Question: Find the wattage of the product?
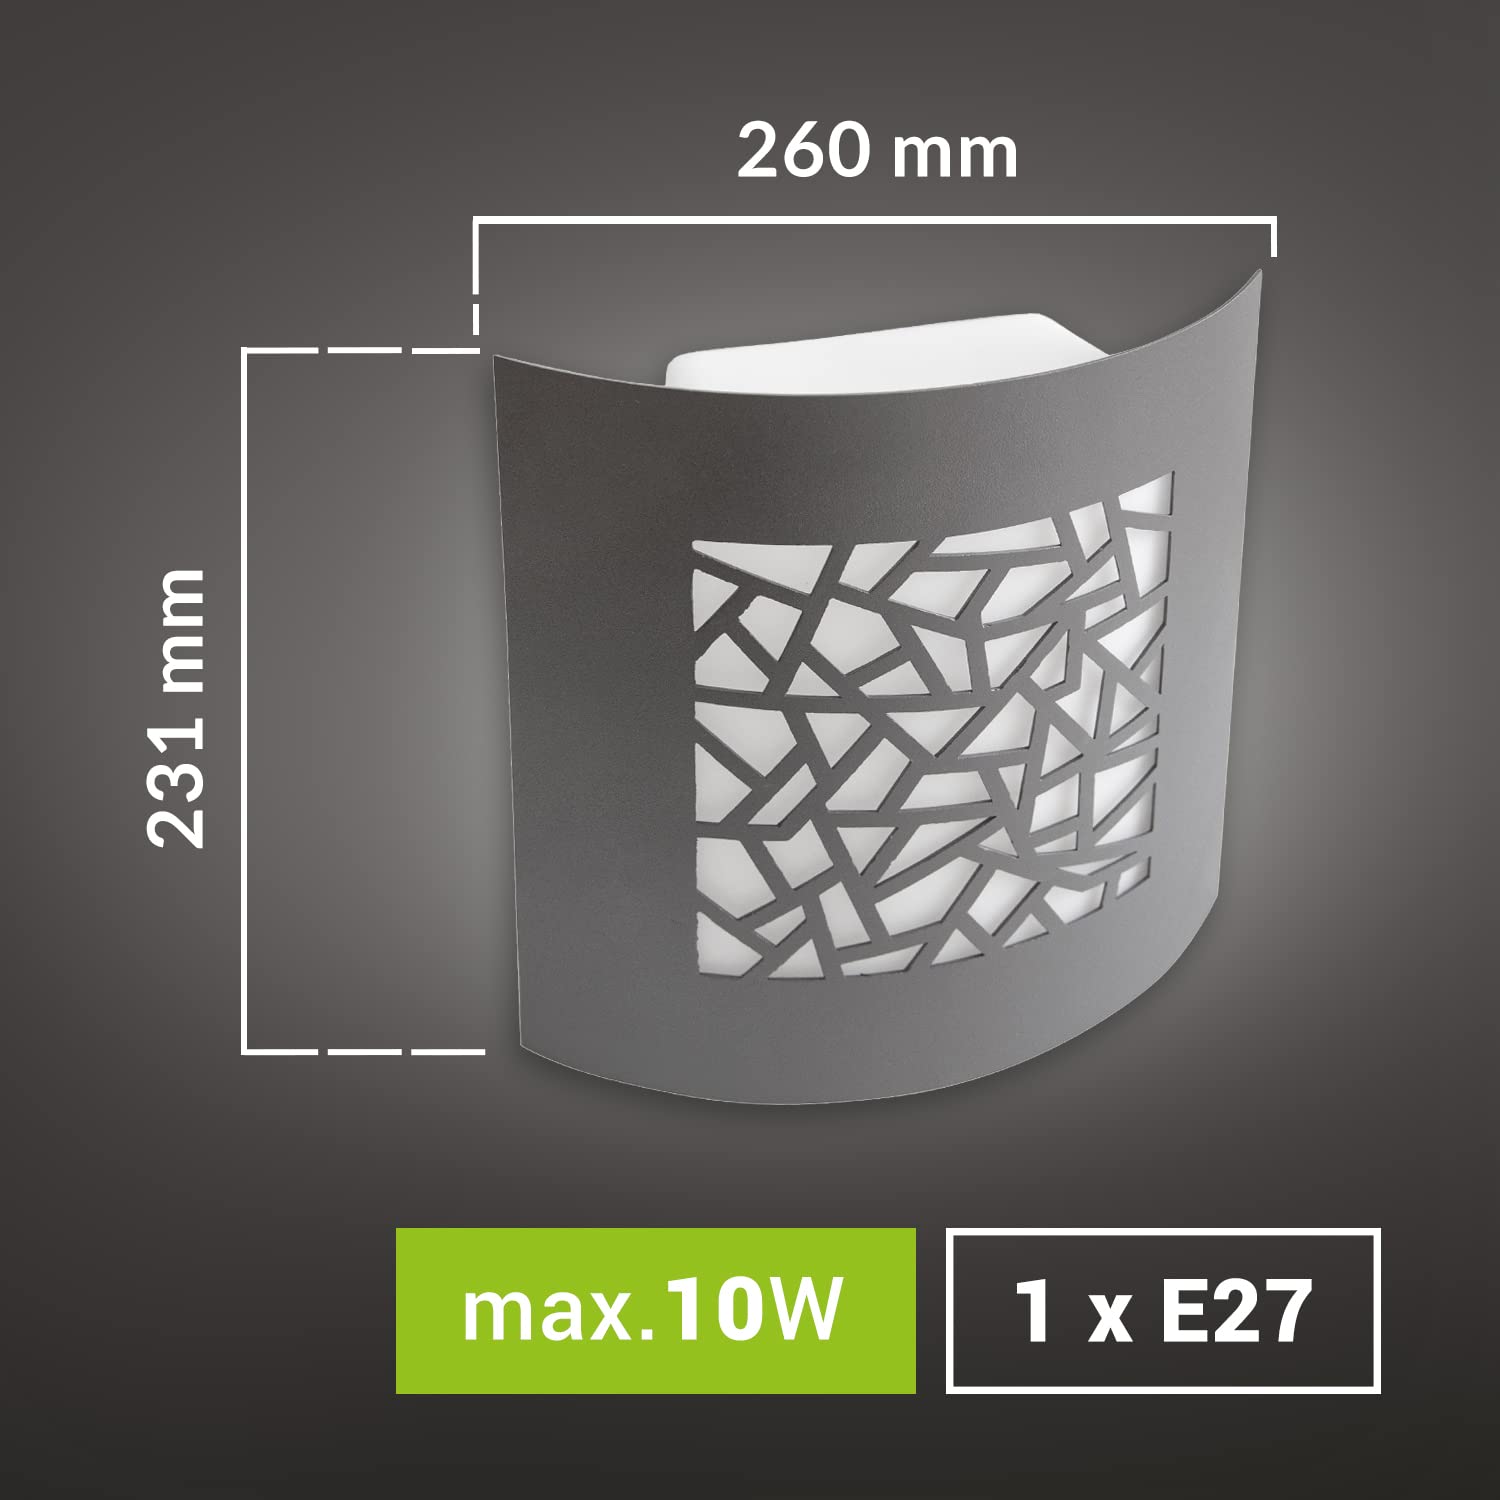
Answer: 10.0 watt